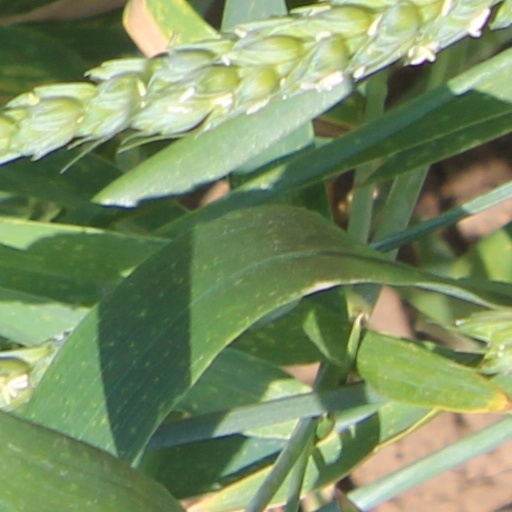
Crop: wheat